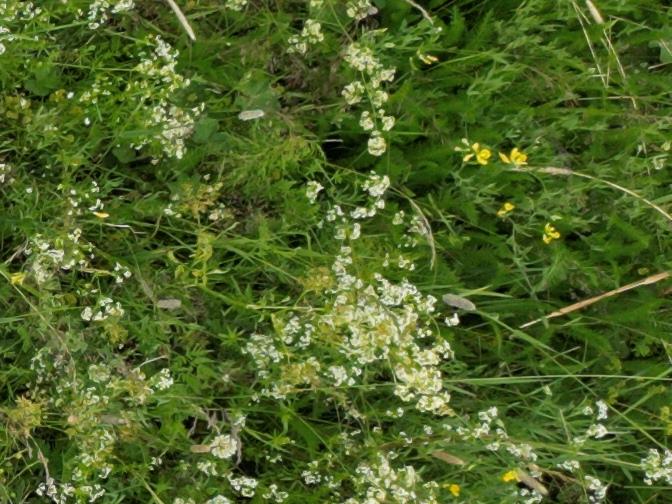
Flowers visible: yarrow flowers, yarrow flowers, yarrow flowers,  daisy flowers, yarrow flowers, yarrow flowers, yarrow flowers,  daisy flowers, yarrow flowers